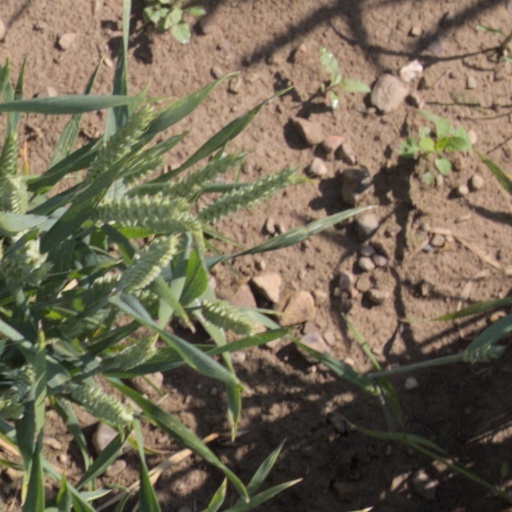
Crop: wheat